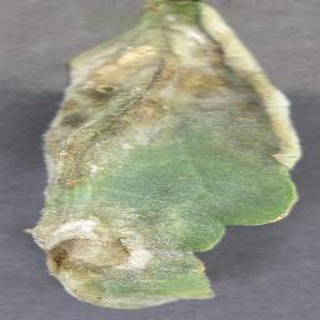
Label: tomato_late_blight